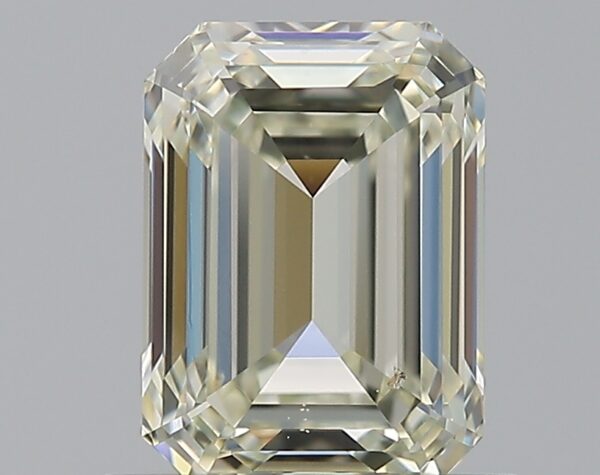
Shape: emerald
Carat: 0.91
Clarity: SI1
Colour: M
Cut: EX
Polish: EX
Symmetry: VG
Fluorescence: M
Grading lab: GIA
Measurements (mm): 6.34 x 4.59 x 3.04